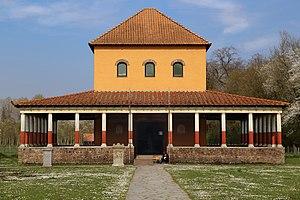
Le temple romain à l’archéosite d’Aubechies, Belgique.
Blicquy est une section de la ville belge de Leuze-en-Hainaut, située en Région wallonne dans la province de Hainaut.
L'histoire de la Wallonie peut être divisée en trois chapitres :
L'Archéosite d'Aubechies est un parc archéologique situé en Belgique à Aubechies sur le territoire de la commune de Beloeil, dans la province de Hainaut. Il présente des reconstitutions d'habitations préhistoriques et protohistoriques qui se sont succédé depuis le Néolithique ancien en passant par l'âge du Bronze et les deux âges du Fer jusqu'au IIᵉ siècle.